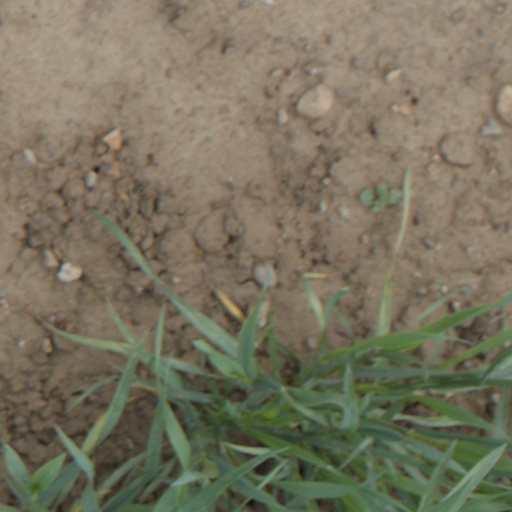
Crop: wheat